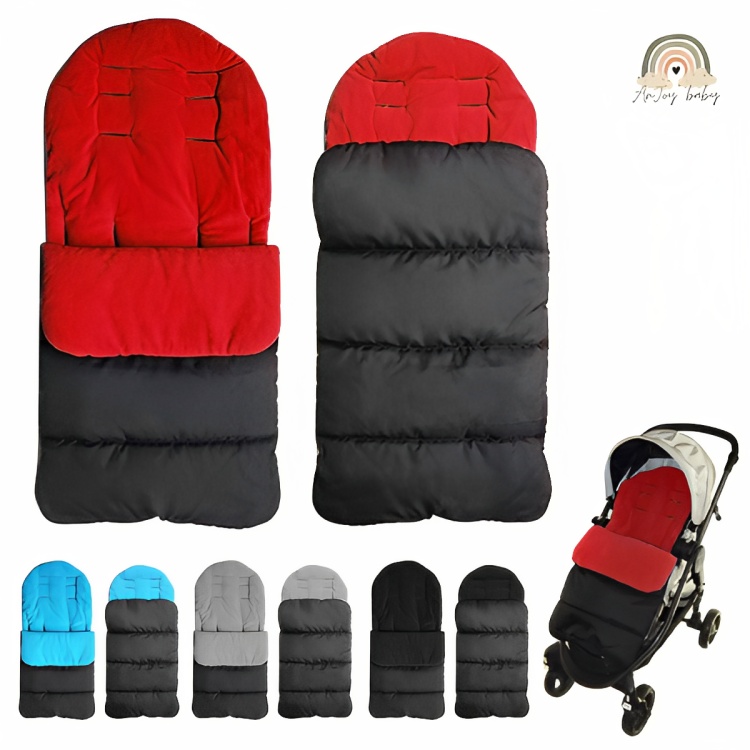
Acolchoado de Inverno Universal para Carrinho de Bebê HotWinter
Prepare o carrinho do seu pequeno para o inverno com nosso Acolchoado Universal para carrinho Anjoy baby! Ele adicionará uma camada extra de calor e conforto às viagens frias. Seja para um passeio rápido ou uma soneca confortável, esse acessório transforma o carrinho num ninho quentinho e aconchegante. Não deixe o frio atrapalhar os passeios, adquira o nosso acolchoado agora mesmo! Especificações: Material: Oxford + Veludo de Cristal Tamanho: Aprox. 87x40 cm Características: Suavemente acolchoado, forro de lã quente, capa externa resistente ao vento e ao chuveiro, lavável na máquina 2 em 1: Removível, convertendo facilmente a um forro confortável do assento. O Pacote Inclui: 1 x Almofada Acolchoada para Carrinho de Bebê
Brand: Anjoy Baby
Category: Baby & Toddler > Baby Transport Accessories > Baby Stroller Accessories > Stroller Footmuffs